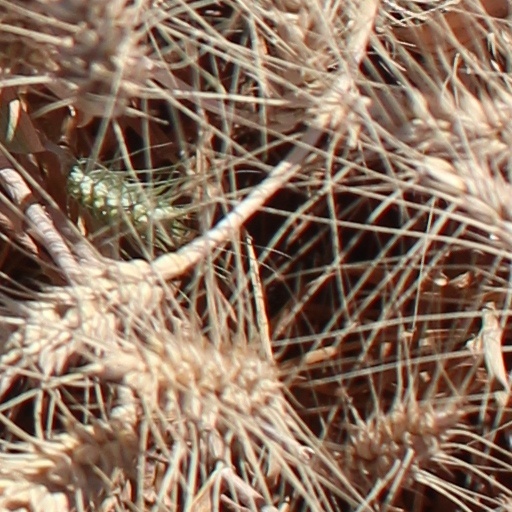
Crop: wheat